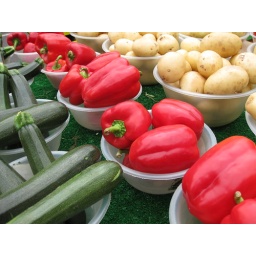
Veggies by the bowl at the market